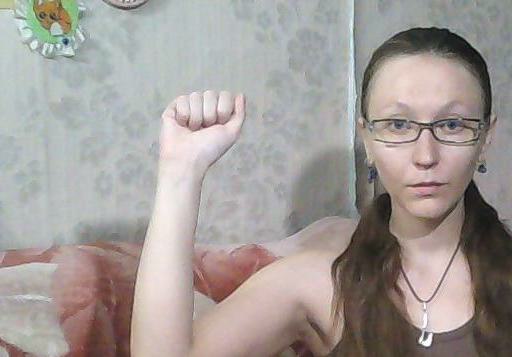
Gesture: fist